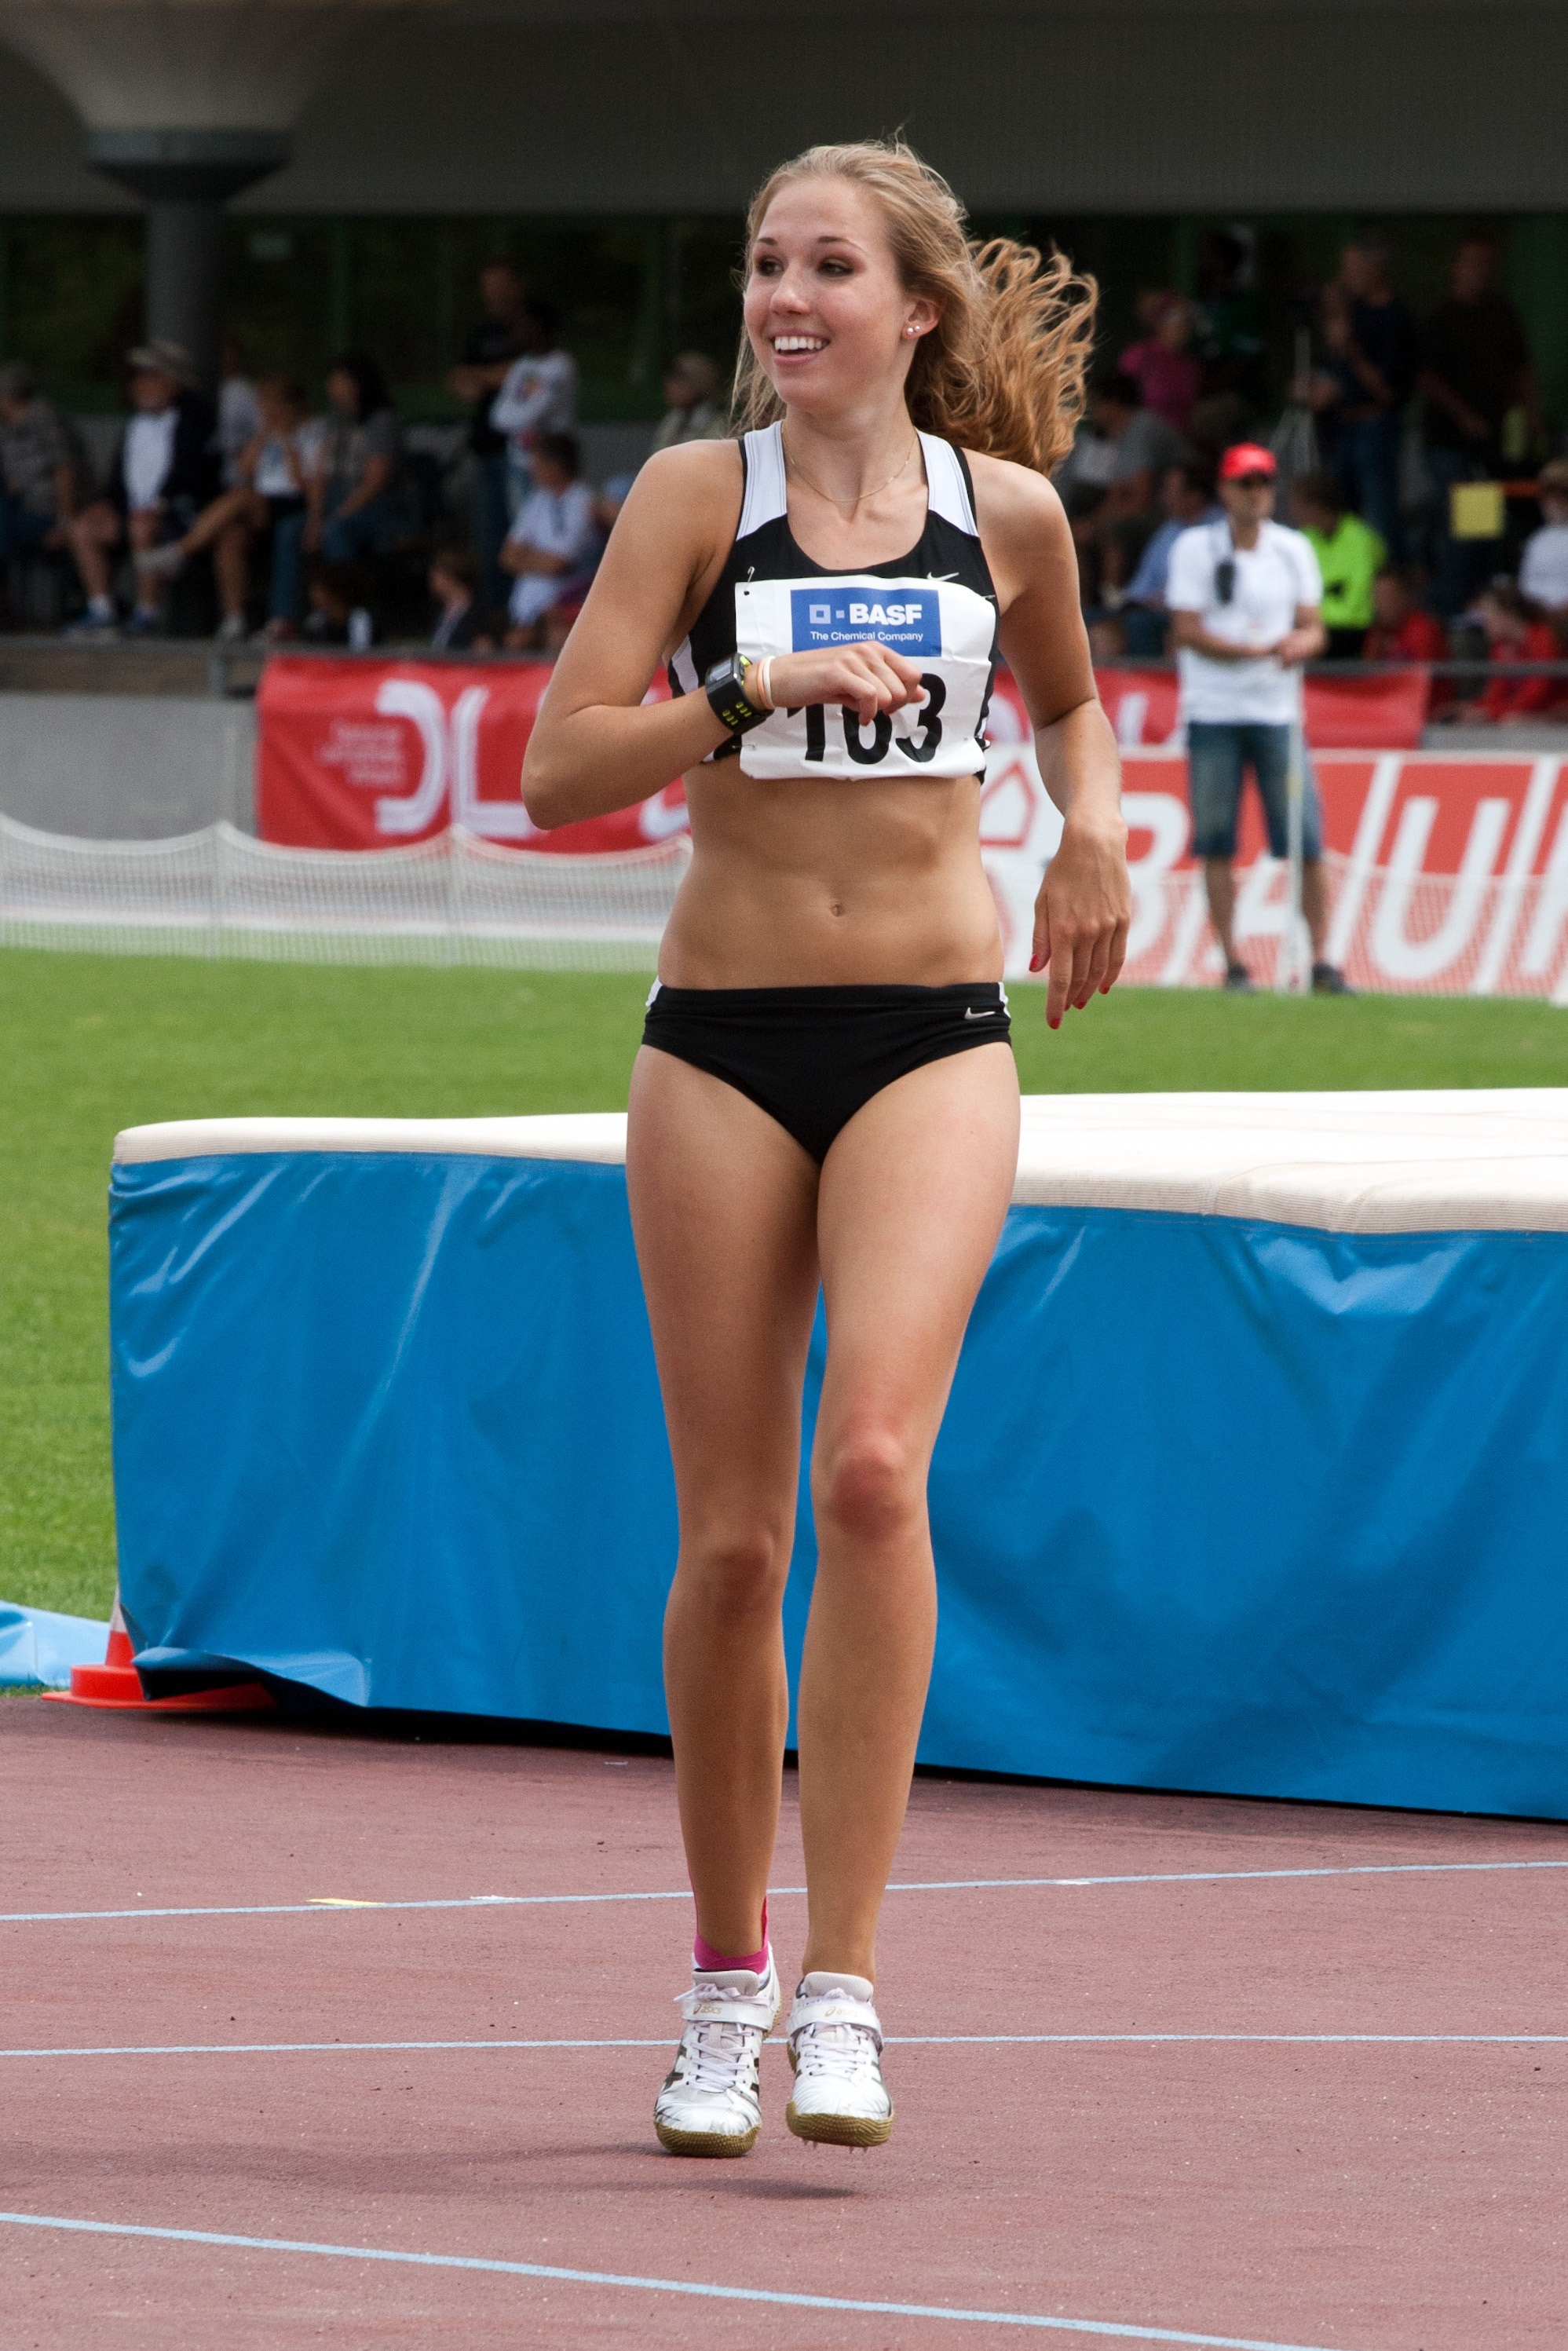
sport, jumping, sports, championship, athletics, sprint, junior gala mannheim, human action, competition event, track and field athletics, high jump, heptathlon, middle distance running, 800 metres, 4 100 metres relay, racewalking